Pietro di Domenico

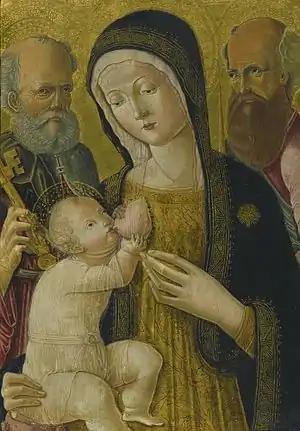
"Madonna and Child with Saints Peter and Paul" by Pietro di Domenico, private collection

Pietro di Domenico, also Pietro di Domenico da Siena, (1457–1506) was an Italian Renaissance painter.